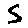
Label: 5